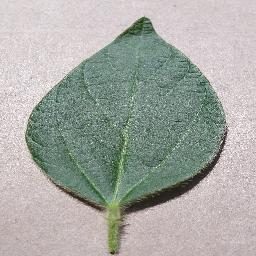
Label: Soybean___healthy